Nicasius of Die

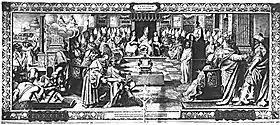
Fresco depicting the First Council of Nicaea.

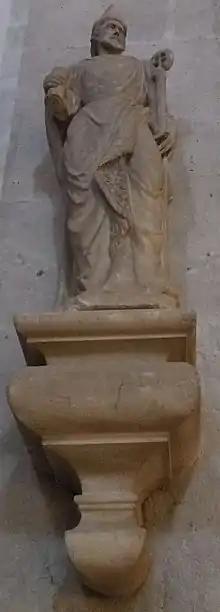
Statue of Nicasius of Die in Die Cathedral.

Nicasius of Die (4th century) was a 4th-century bishop from Gaul, present-day France. As Bishop of Die he is notable to history as one of only five Catholic bishops from the Western part of the Roman Empire who attended the First Council of Nicaea in 325.